.44 AMP

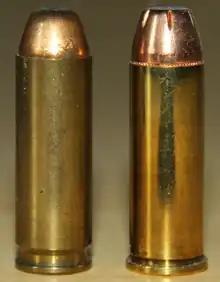
A .44 Auto Magnum Pistol cartridge (left), next to a .44 Remington Magnum cartridge (right)

The .44 Auto Magnum Pistol (AMP) is a large-caliber, semi-automatic pistol cartridge developed in 1971 by Harry Sanford. The primary use is in the Auto Mag Pistol. The cartridge was also employed in the Wildey automatic pistol, including a few other custom pistols. While factory loads are manufactured, cases can be made by cutting down and reaming out .308 Winchester or .30-06 Springfield brass, with ballistic performance similar to the .44 Magnum revolver cartridge.